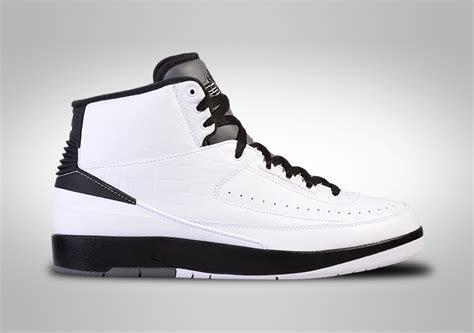
Brand: Jordan
Model: 2 Retro